Sovietization

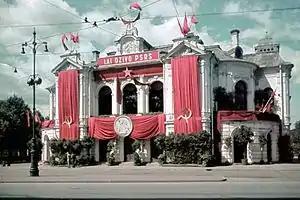
Latvian National Theatre decorated with Soviet symbols (hammer and sickle, red star, red flags and a double portrait of Vladimir Lenin and Joseph Stalin) after the Soviet occupation in 1940. The text on top reads "Long live the USSR!"

Sovietization is the adoption of a political system based on the model of soviets (workers' councils) or the adoption of a way of life, mentality, and culture modeled after the Soviet Union.